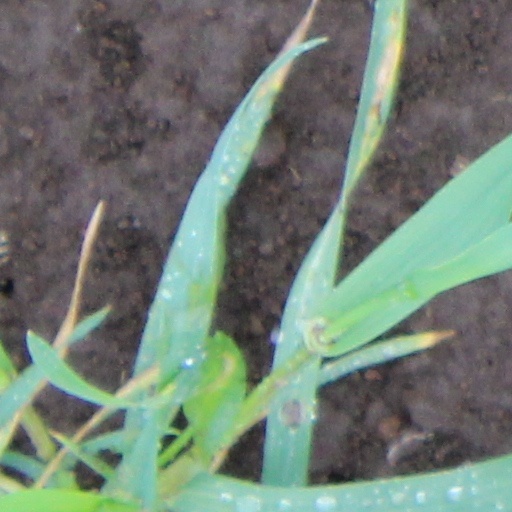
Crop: wheat